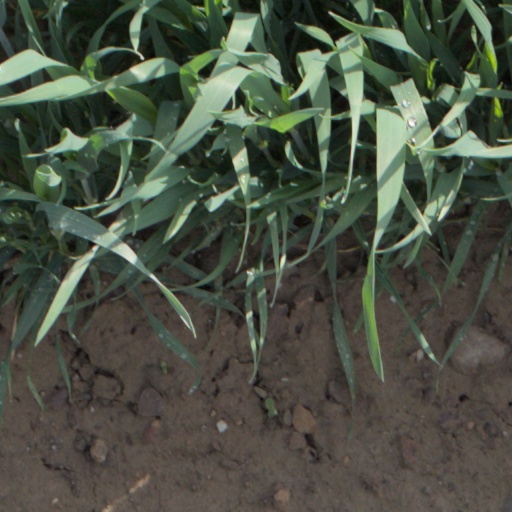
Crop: wheat